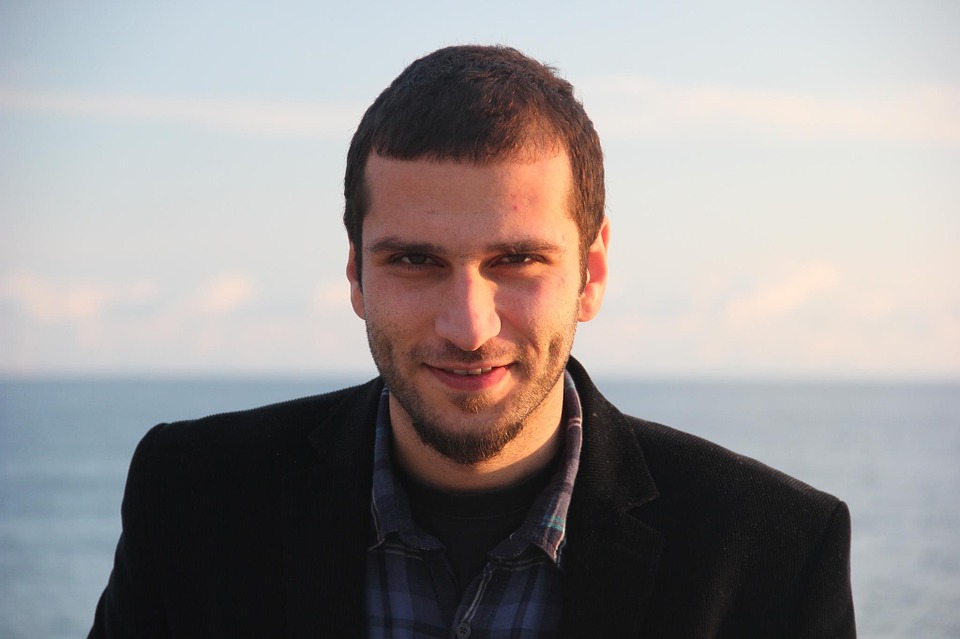
Gender: men